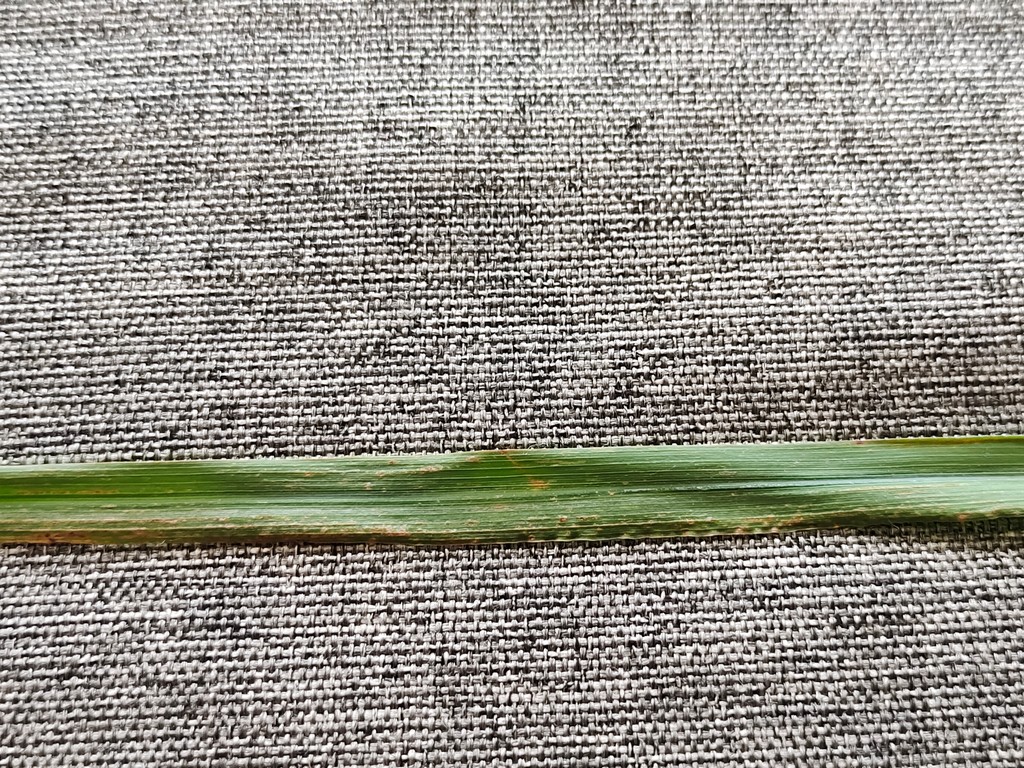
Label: Unhealthy